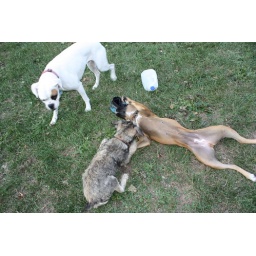
This is when the boxer put her head in her water bowl